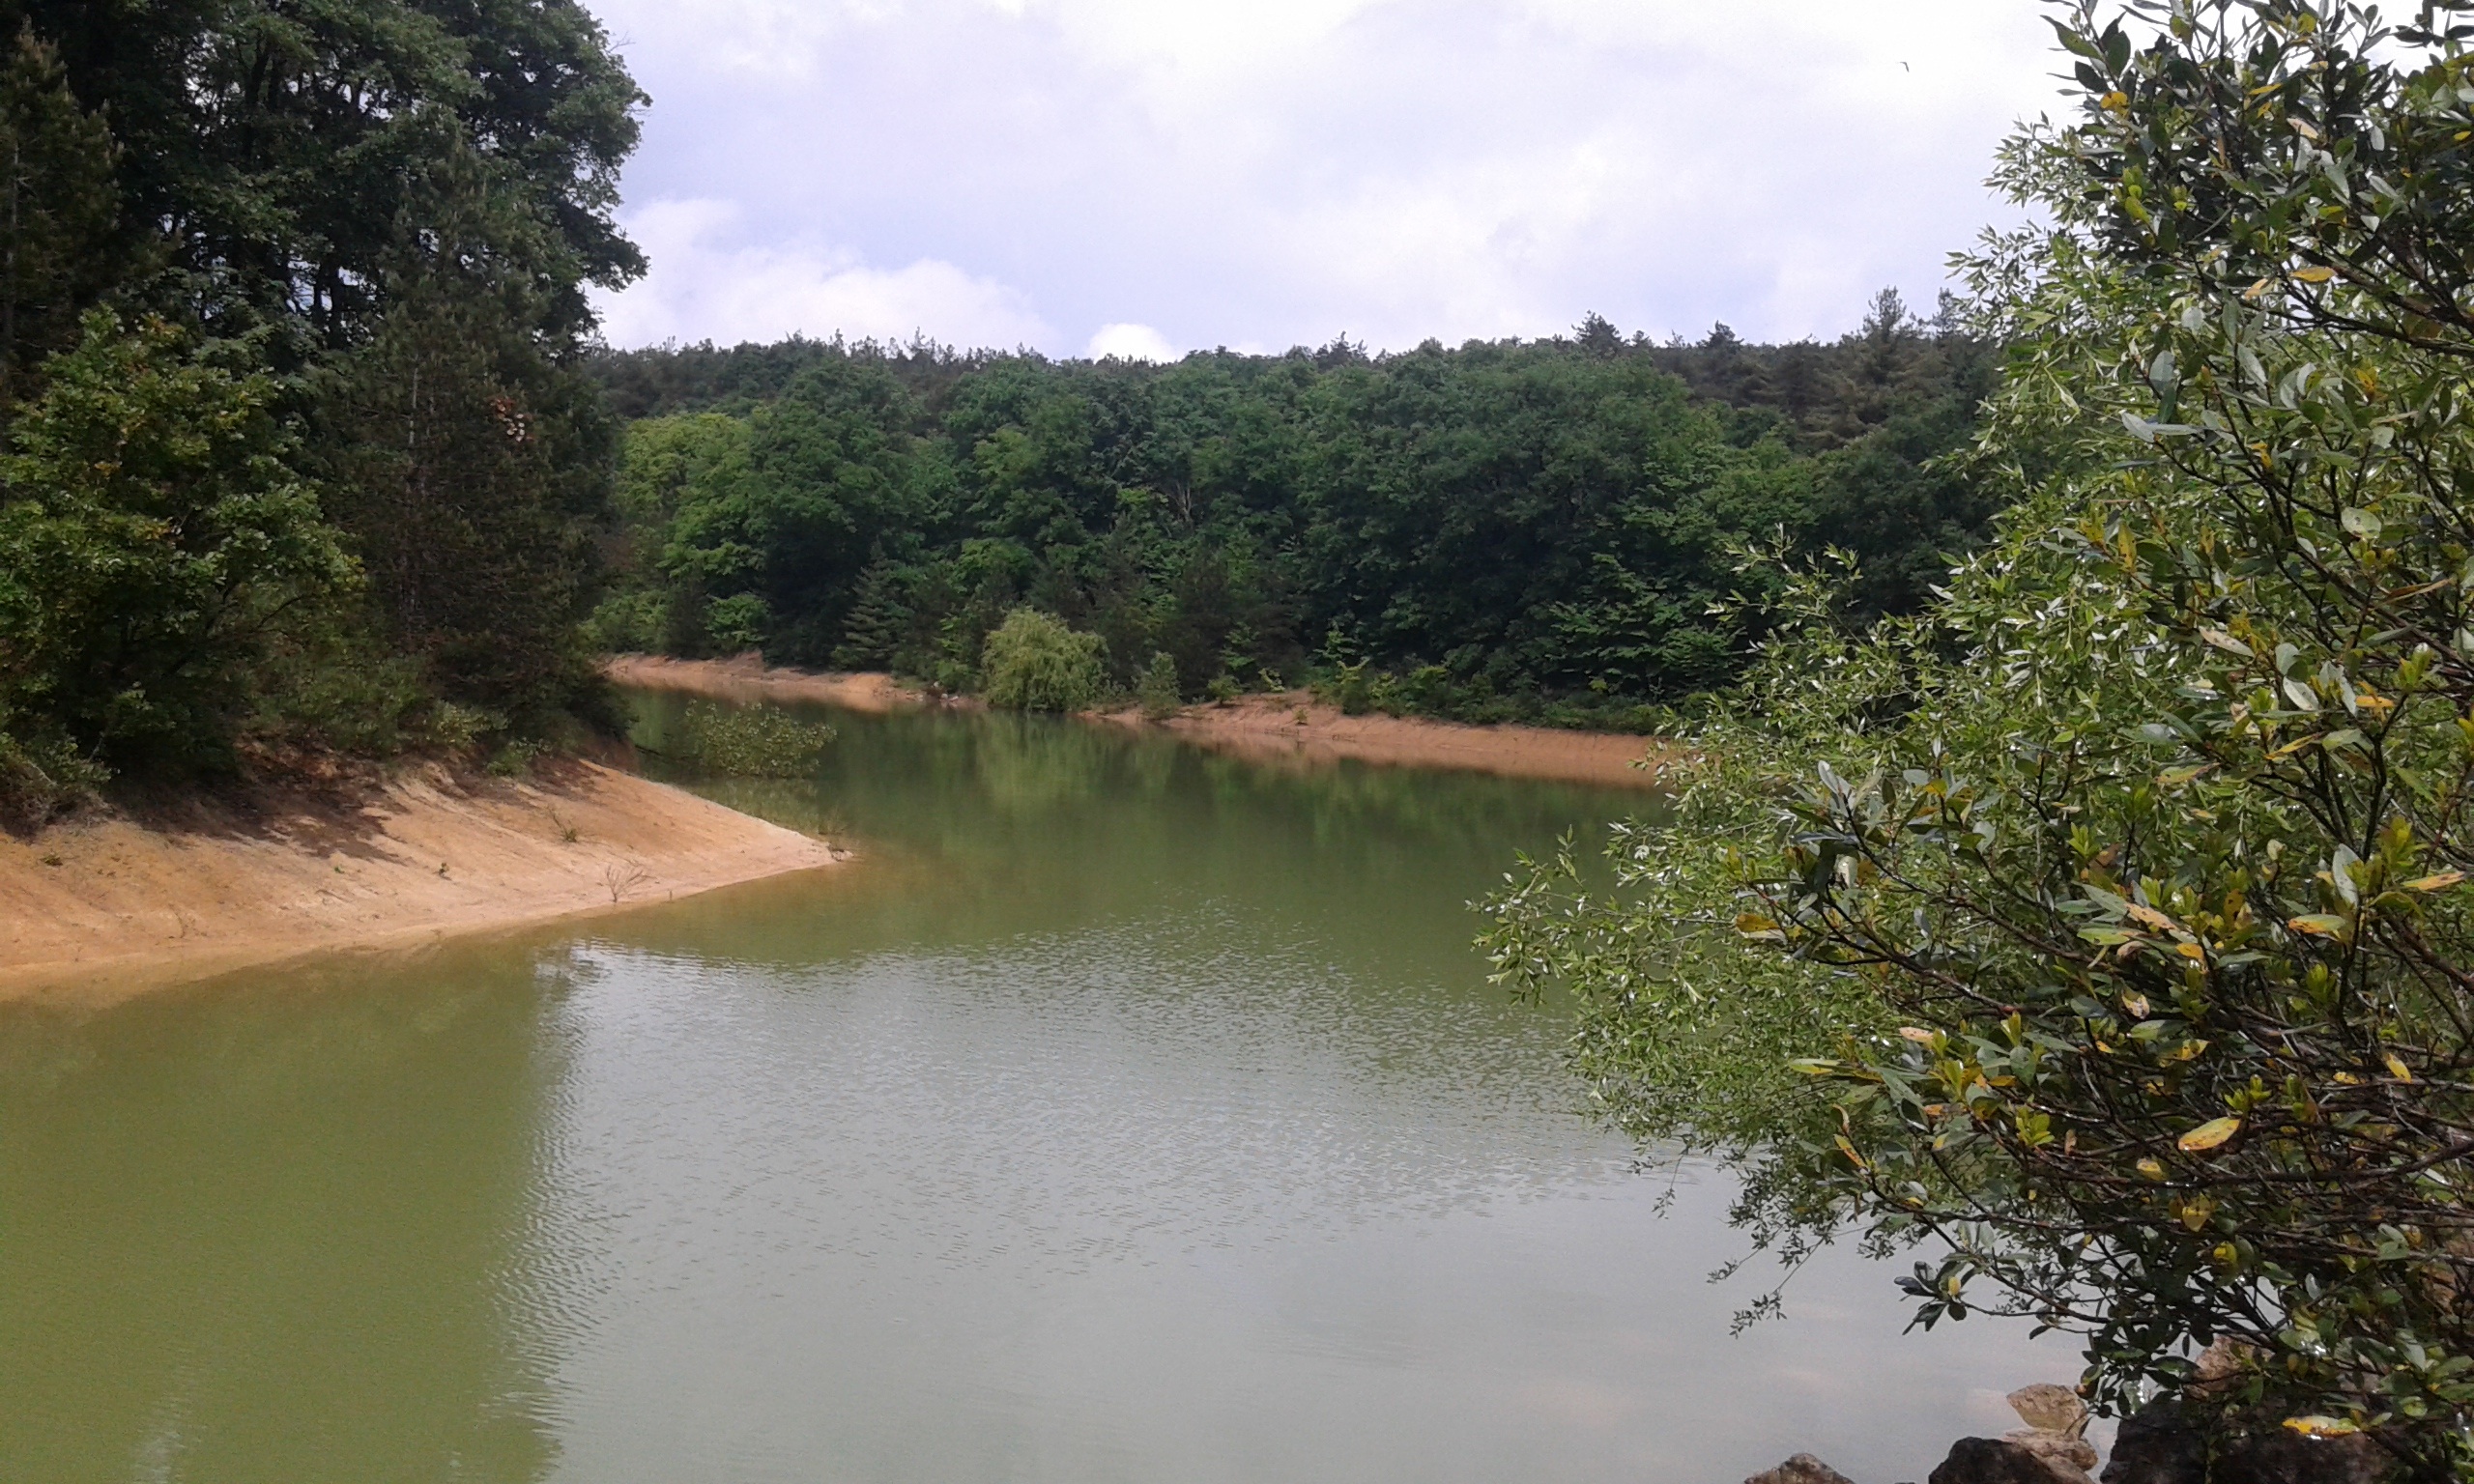
lake, river, canal, pond, stream, reservoir, waterway, body of water, wetland, fish pond